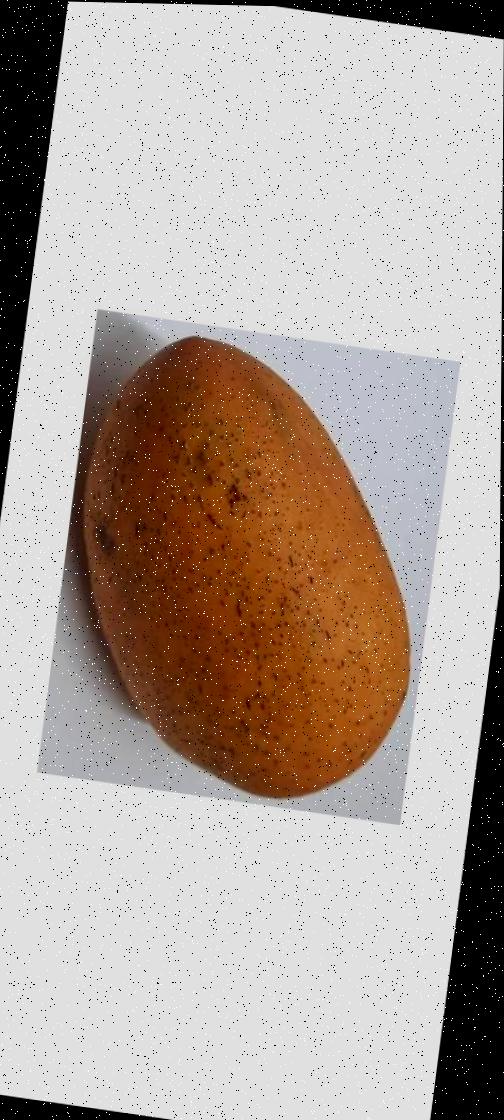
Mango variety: Ashshina Classic